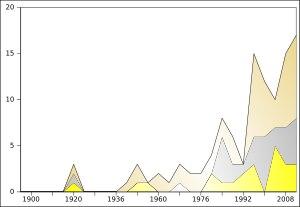
Le Brésil a participé pour la première fois aux Jeux olympiques en 1920 et a participé à chaque olympiades d'été depuis sauf pour les Jeux olympiques d'été de 1928. Le Brésil participe également aux Jeux olympiques d'hiver depuis 1992, mais aucun athlète brésilien n'a remporté une médaille dans les sports d'hiver.